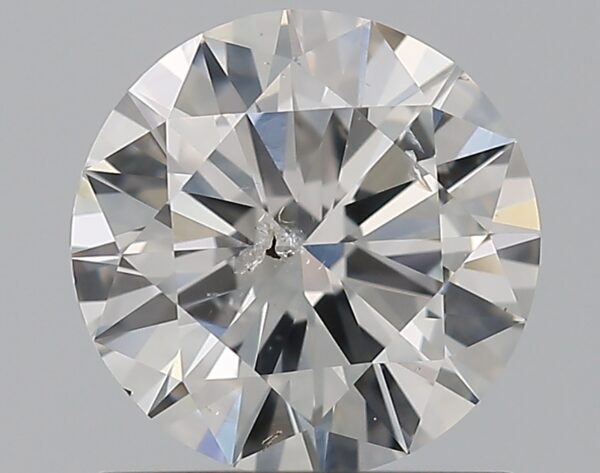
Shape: round
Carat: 1
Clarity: SI2
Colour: G
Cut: VG
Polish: EX
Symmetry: VG
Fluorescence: N
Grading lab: GIA
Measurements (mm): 6.52 x 6.57 x 3.83